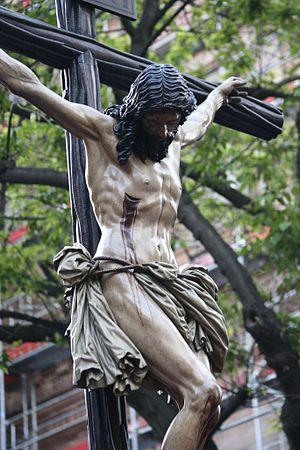
Juan de Mesa y Velasco est un sculpteur du baroque espagnol. Il est l'auteur de nombreuses effigies qui sortent en procession pendant la semaine sainte de Séville.
La fabrique royale de tabac de Séville, ou la Fabrique royale de Tabac, est une ancienne manufacture dédiée à la confection du tabac à Séville, en Espagne. Construite au XVIIIᵉ siècle pour faire face à l’accroissement de la demande dans le pays, la fabrique est entrée en service en 1758, et a continué à fonctionner jusqu'en 1950. À cette date, l'université de Séville y a installé sa présidence, ainsi qu'une partie de ses services et facultés.